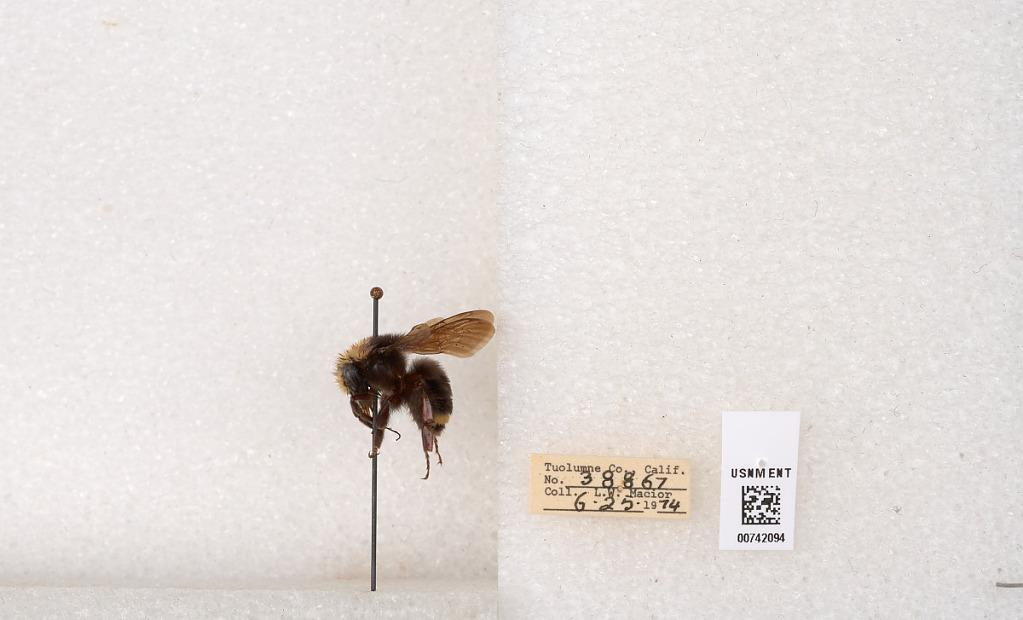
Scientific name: Bombus (Pyrobombus) vosnesenskii Radoszkowski
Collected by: L. Macior
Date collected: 1974-6-25
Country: United States
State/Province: California
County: Tuolumne
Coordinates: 37.9712, -120.228